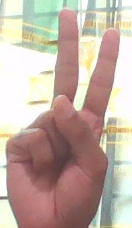
ASL sign: V